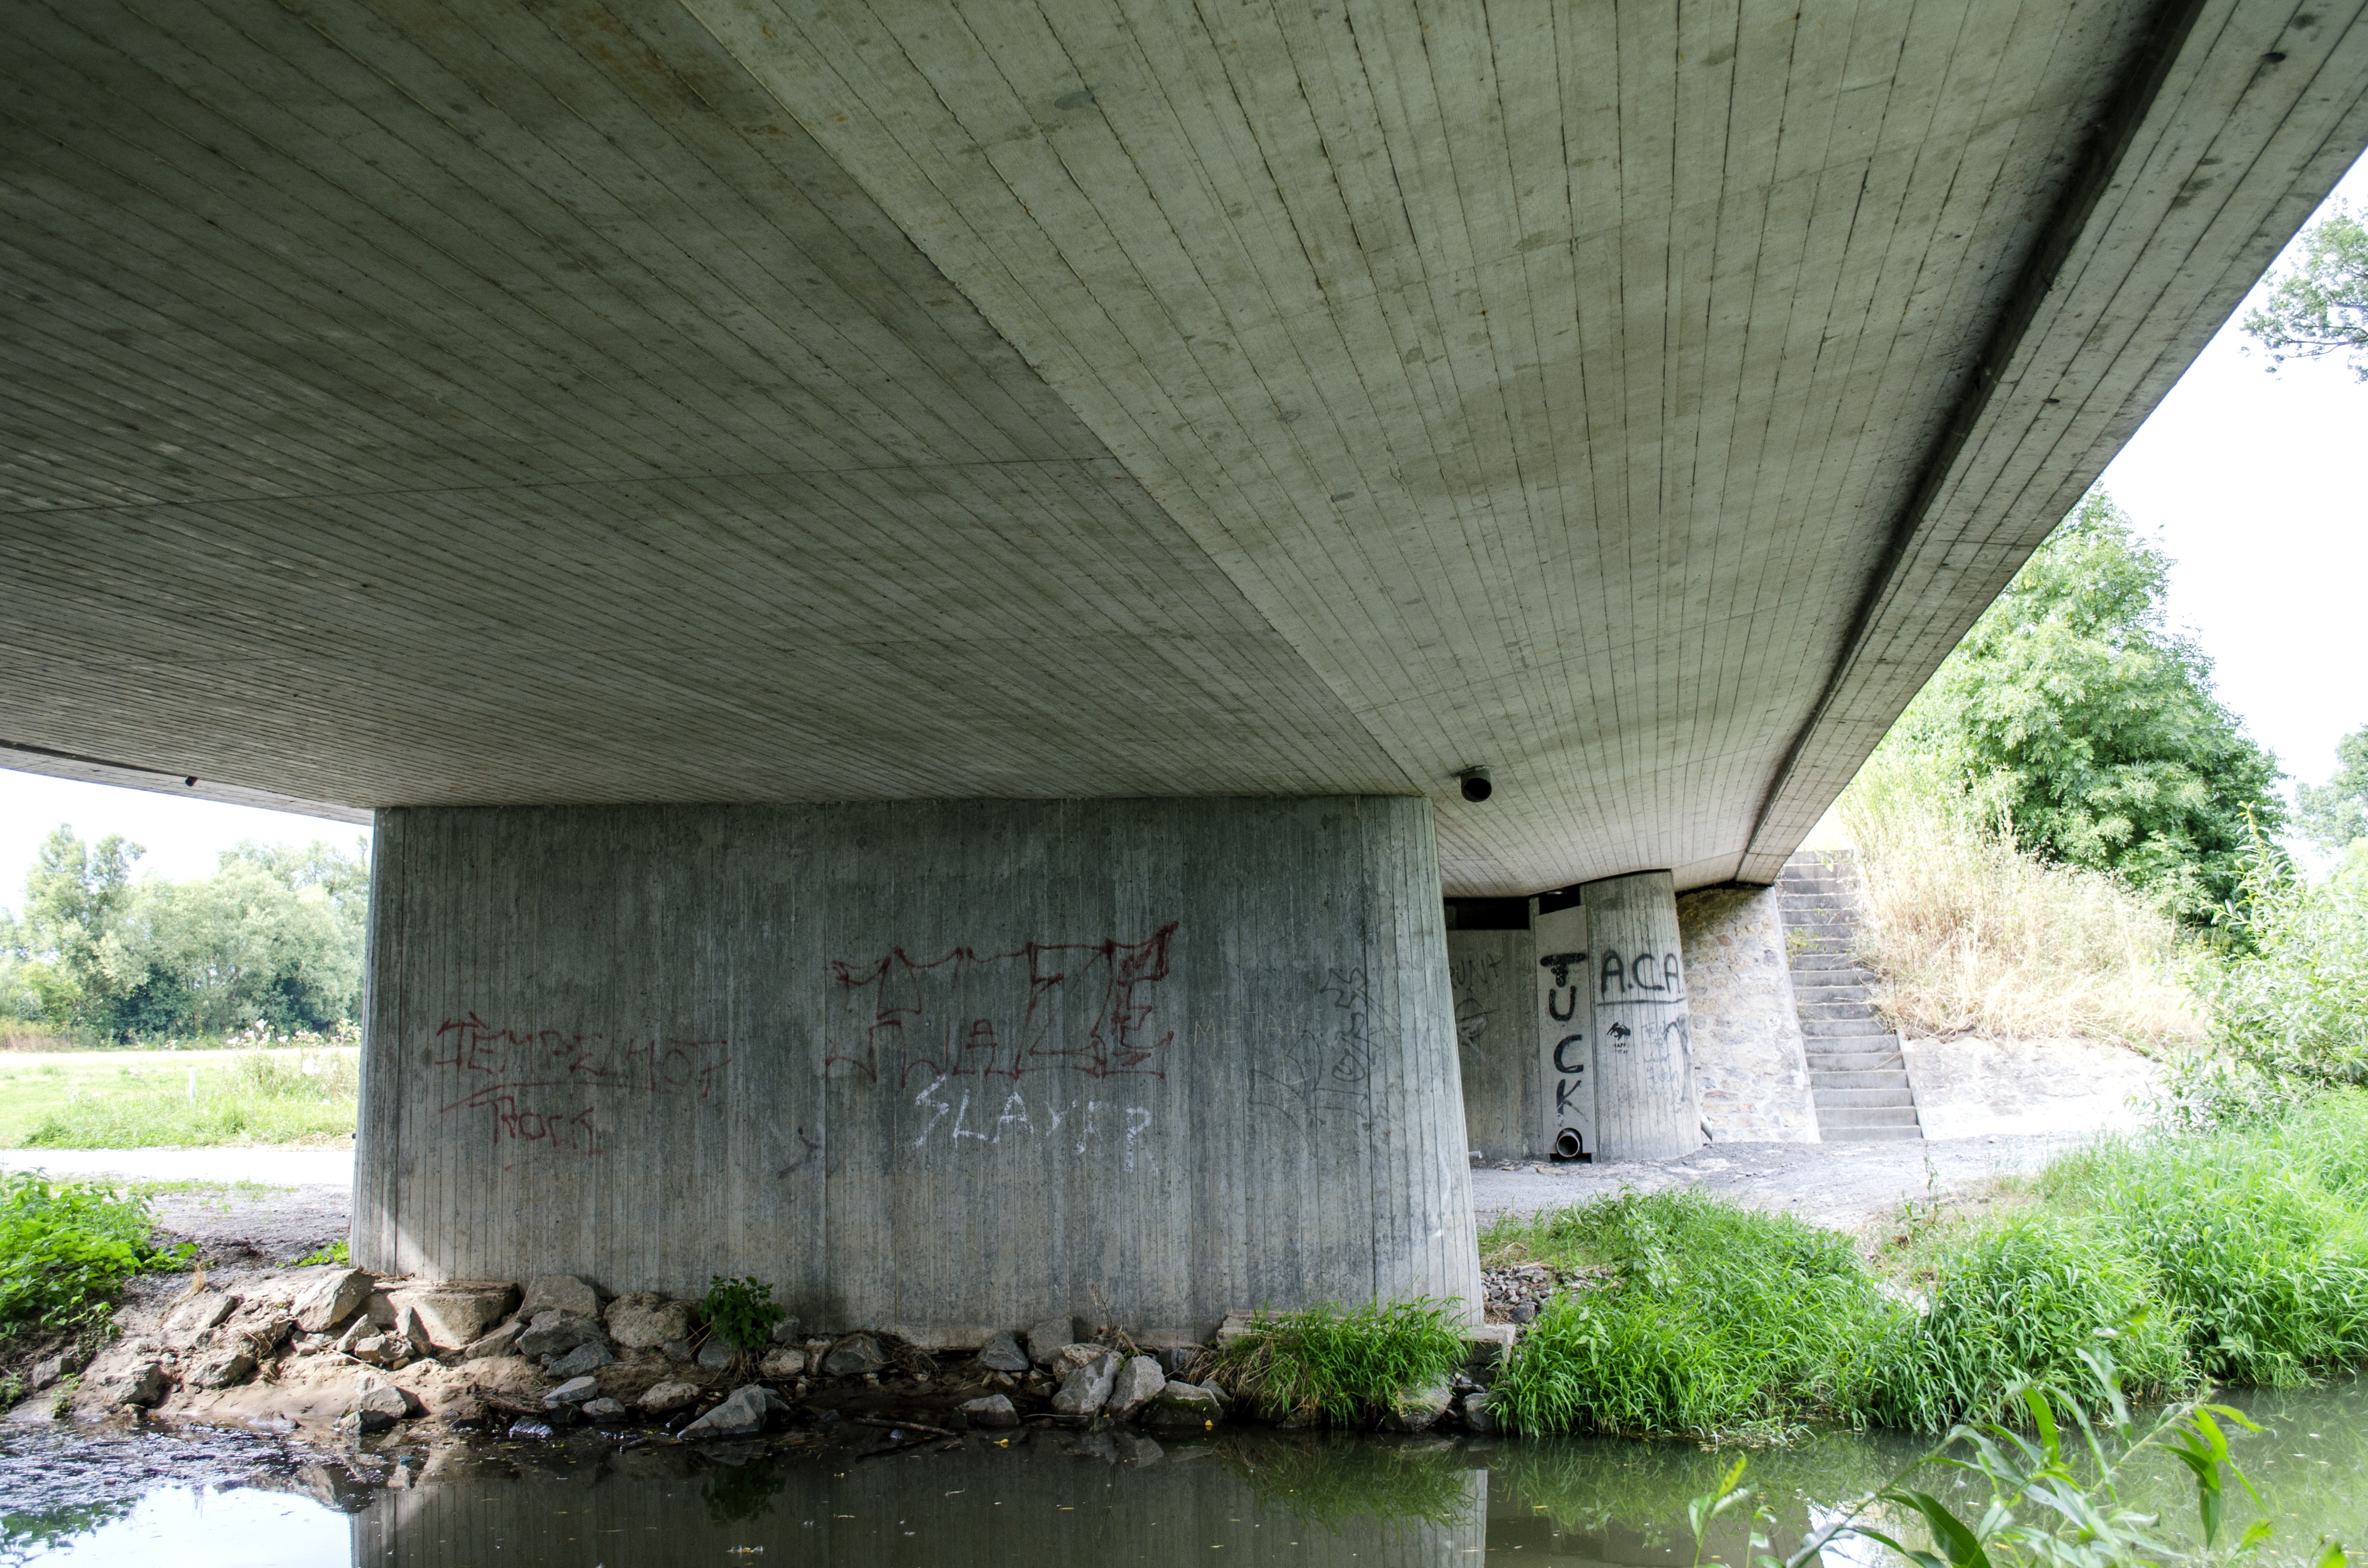
nature, light, architecture, bridge, summer, transport, green, pillar, spray, color, waterway, stones, infrastructure, main, bach, most, grafitty, schwarzach, m nsterschwarzach, schwarzach am main